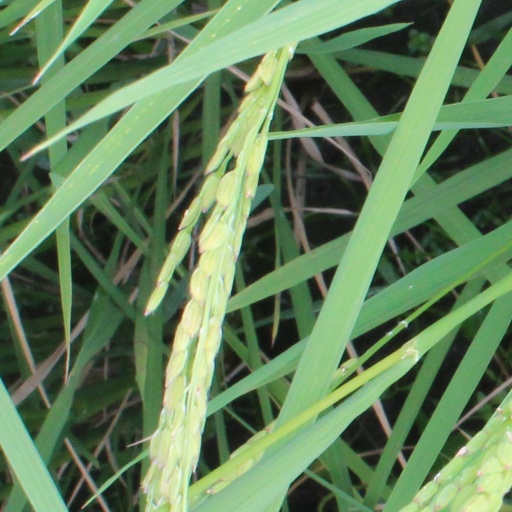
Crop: rice